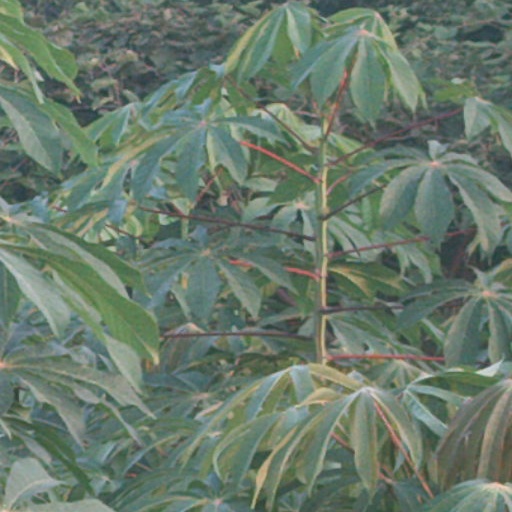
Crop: cassava